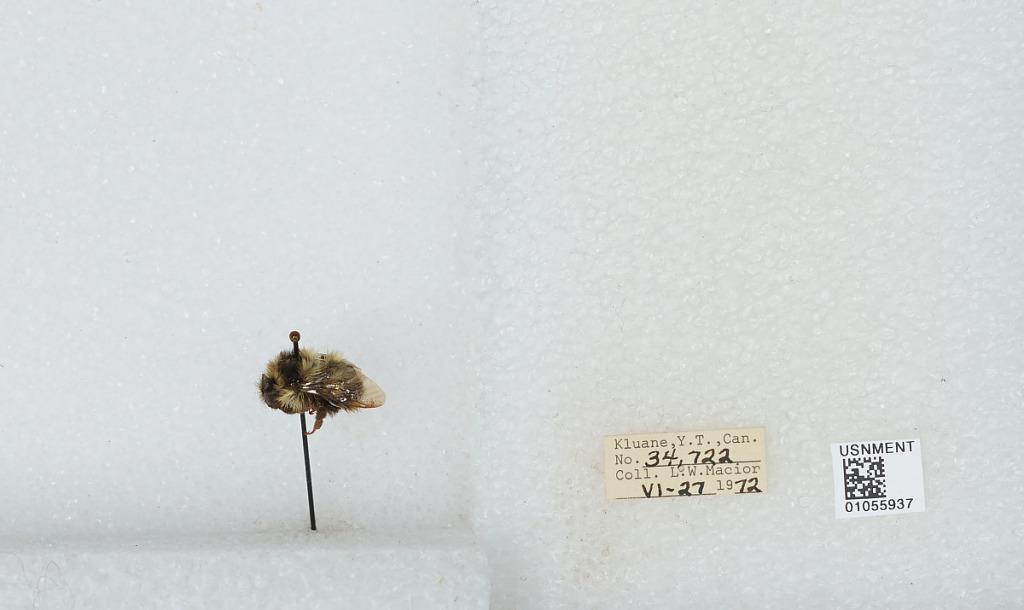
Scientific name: Bombus bifarius nearcticus
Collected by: L. Macior
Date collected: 1972-6-27
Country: Canada
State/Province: Yukon Territory
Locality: Kluane
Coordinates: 60.75, -139.5